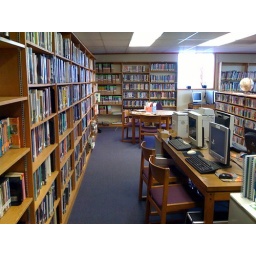
The inside of the library when you walk in the door and look left.